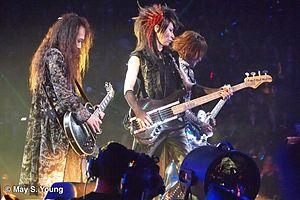
Cet article est une liste de groupes notables qui, à un moment ou un autre de leur carrière, ont été associés au mouvement musical appelé le visual kei.